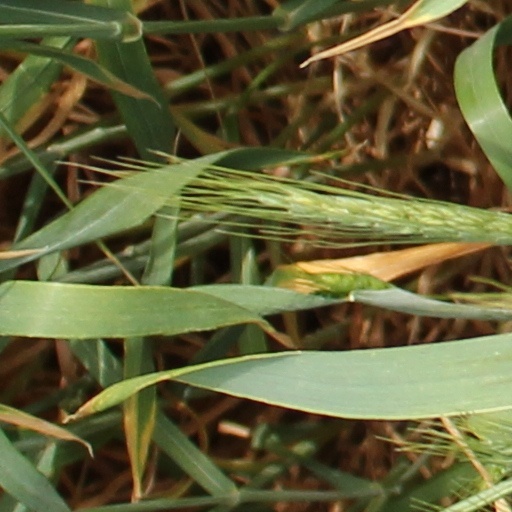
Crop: wheat